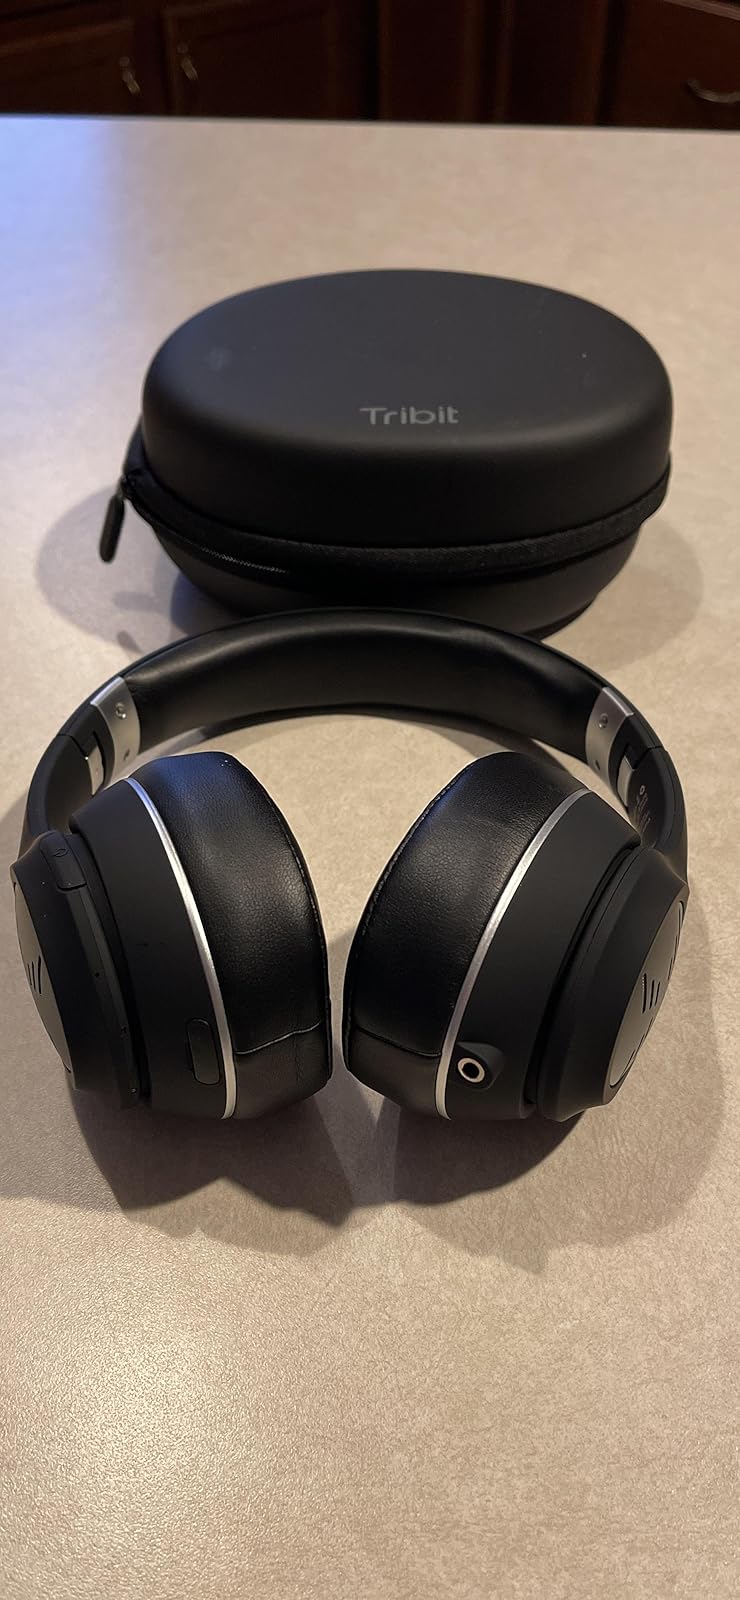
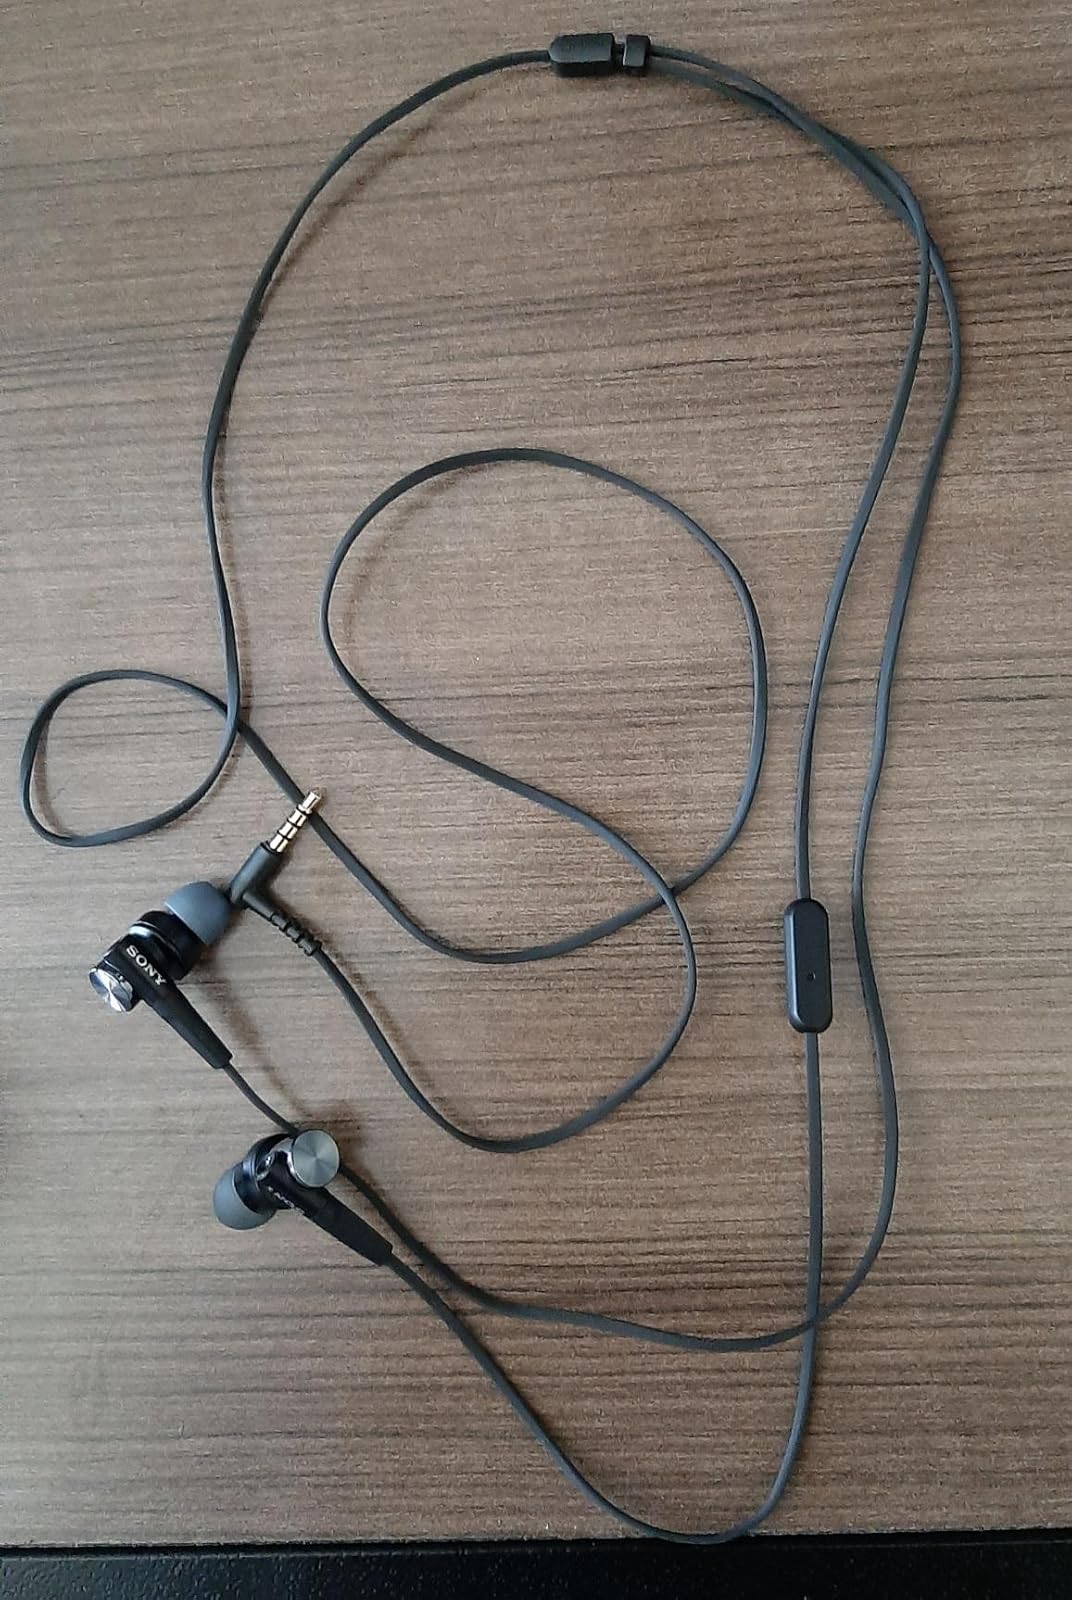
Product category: headphones
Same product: no